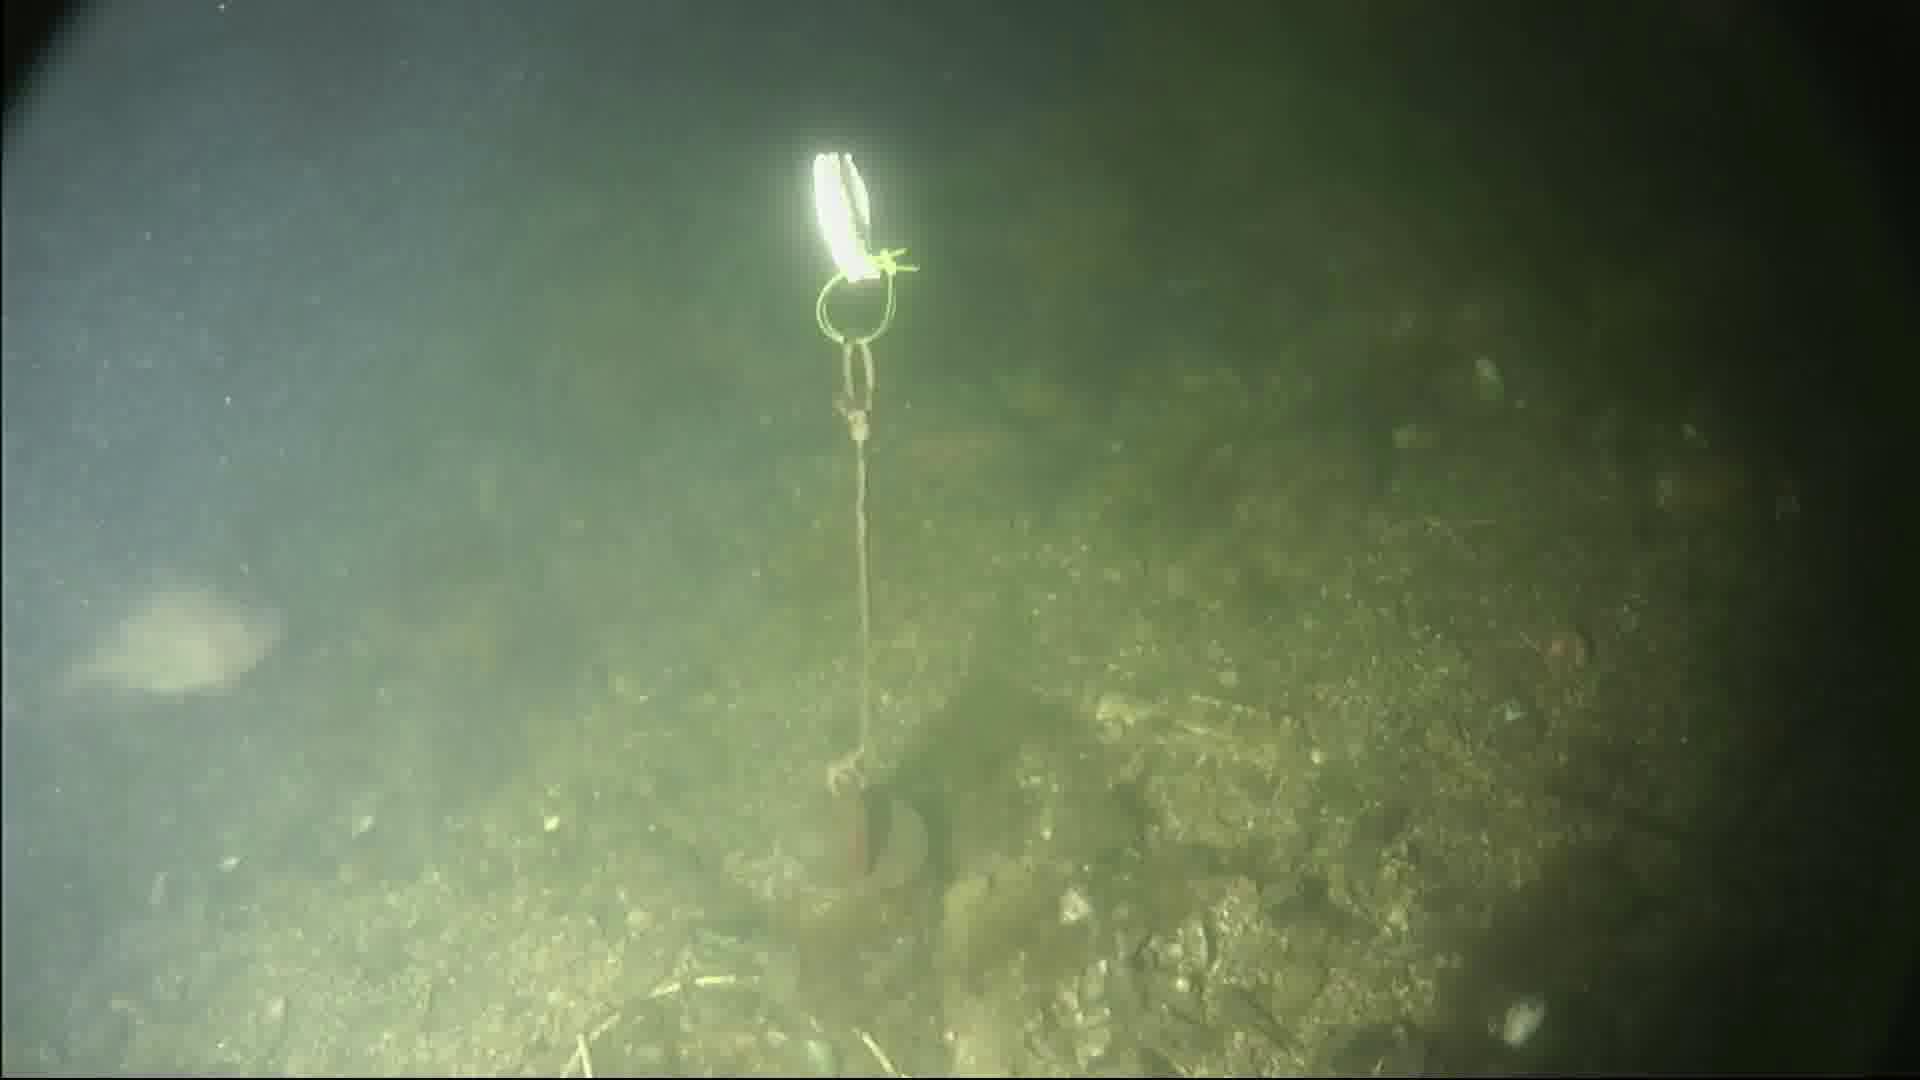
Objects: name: fish